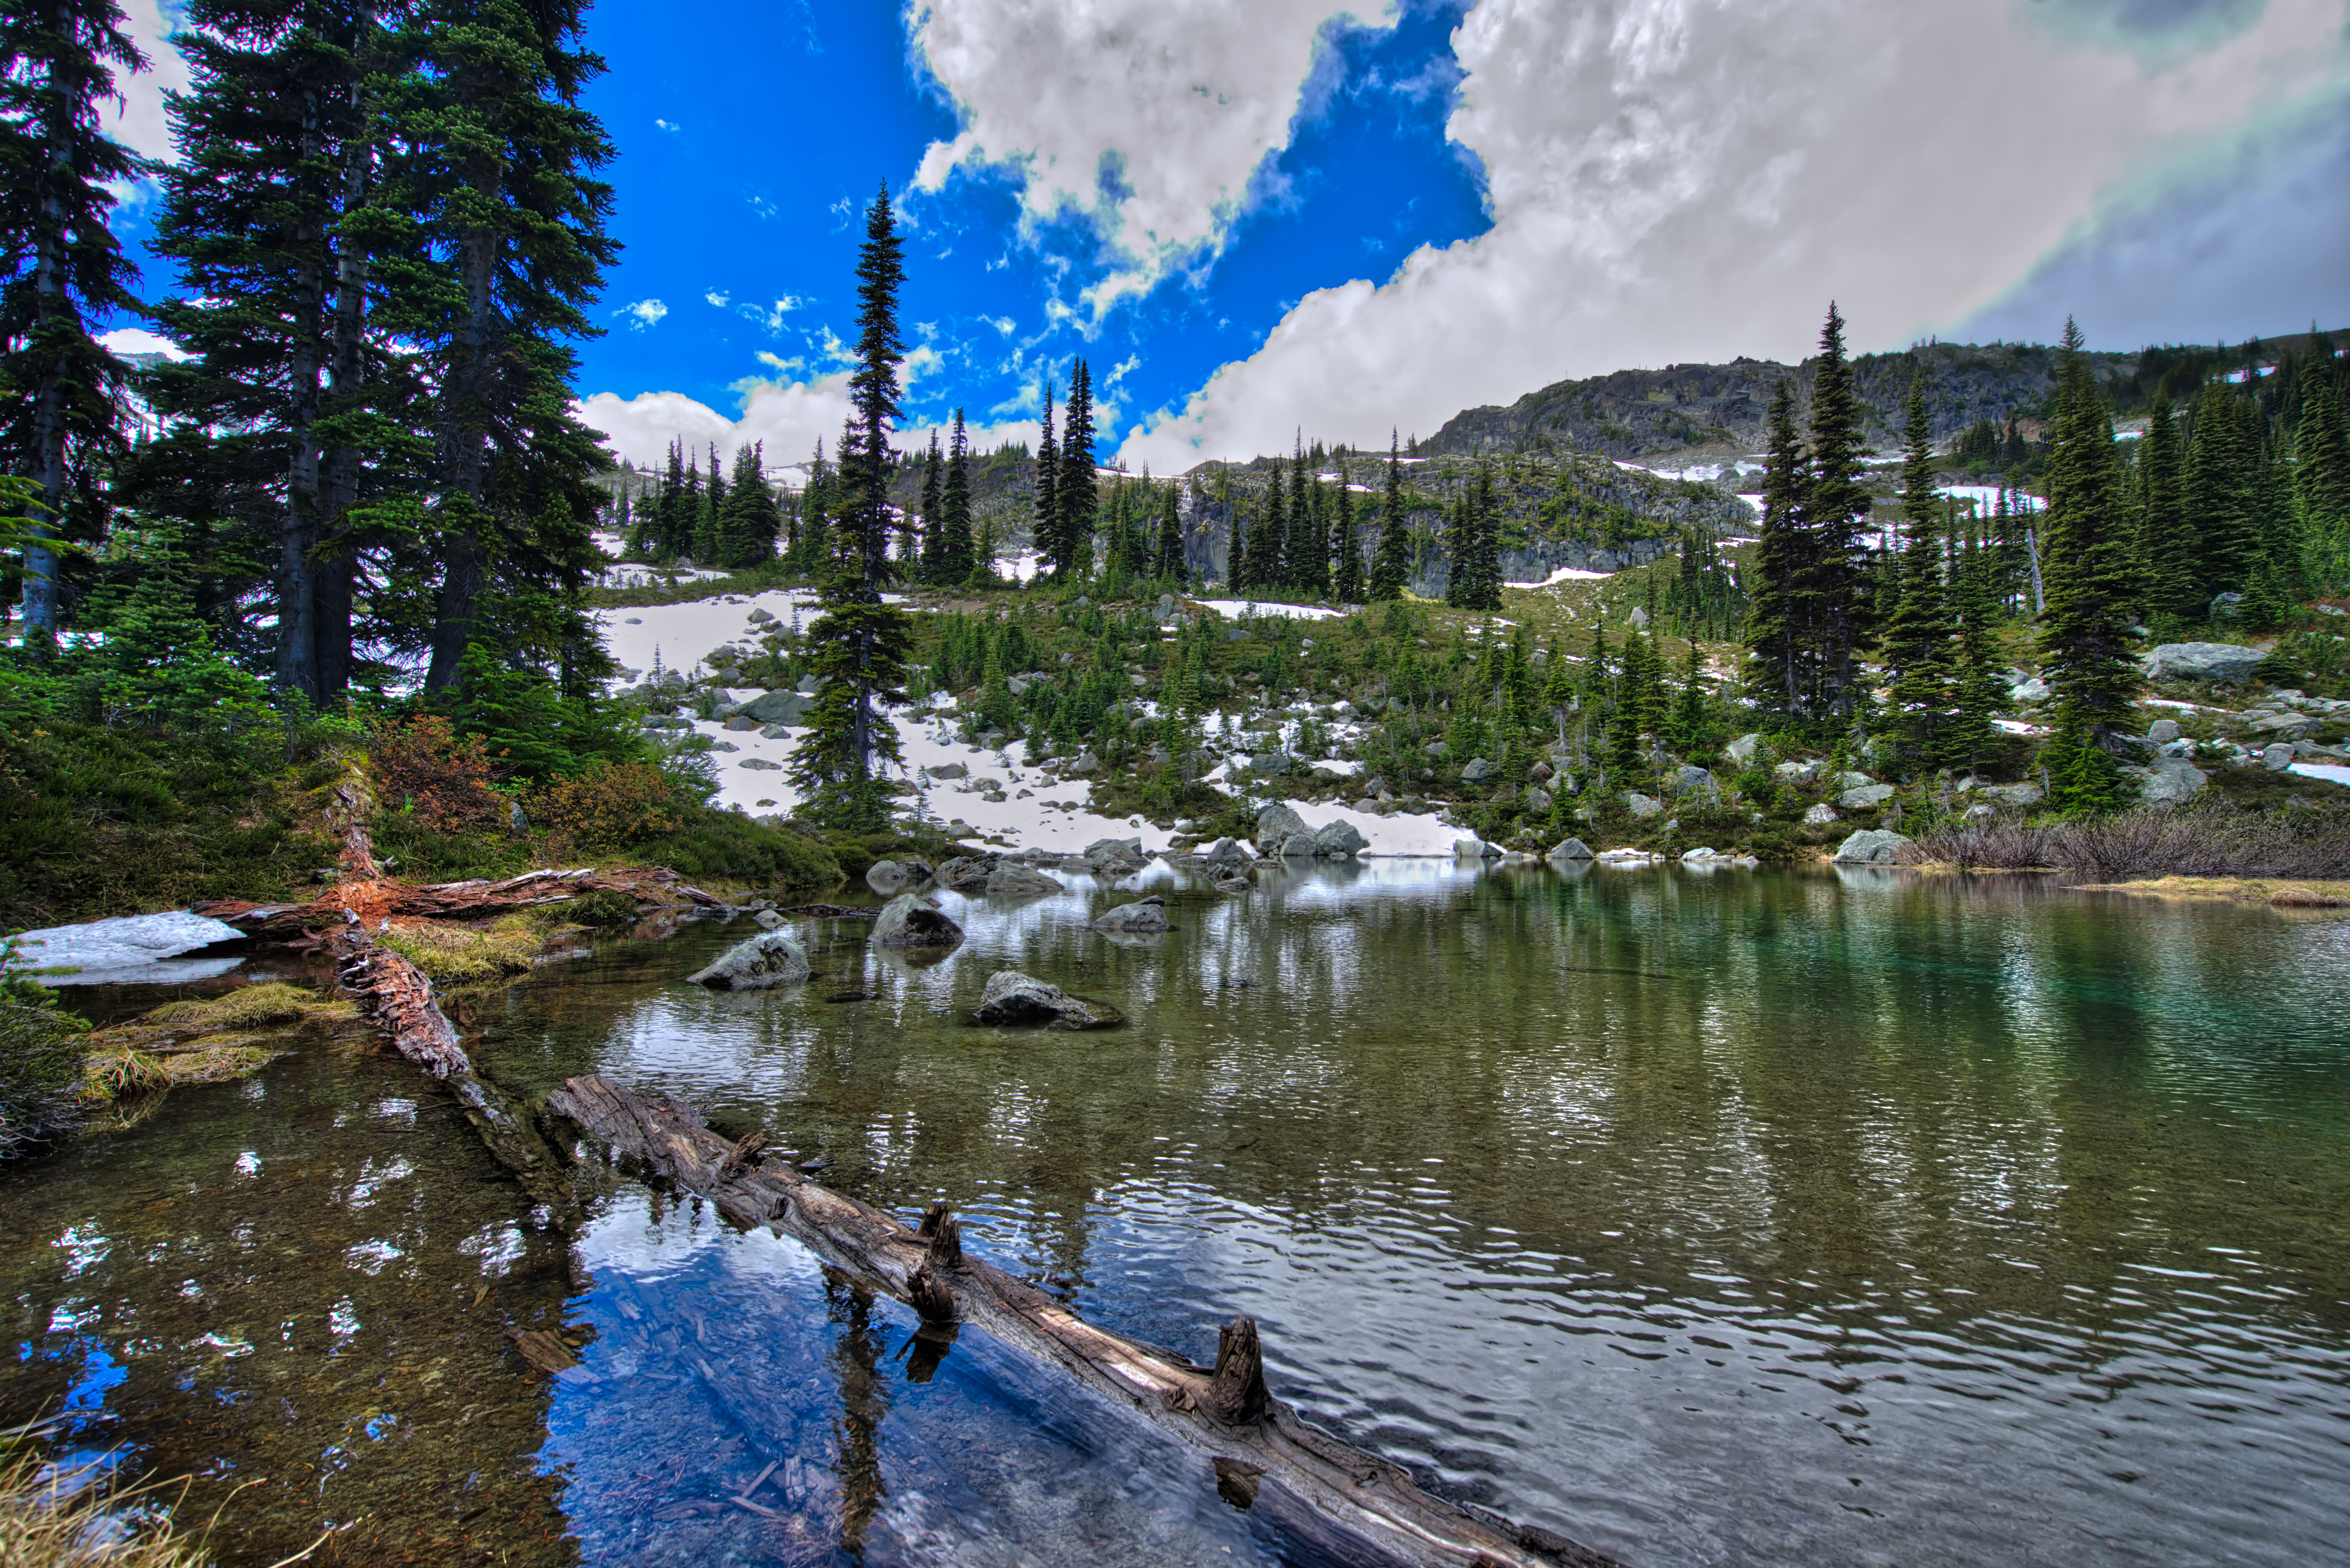
tree, water, wilderness, mountain, lake, river, mountain range, pond, stream, reflection, body of water, hdr, cool image, i, blackcomb